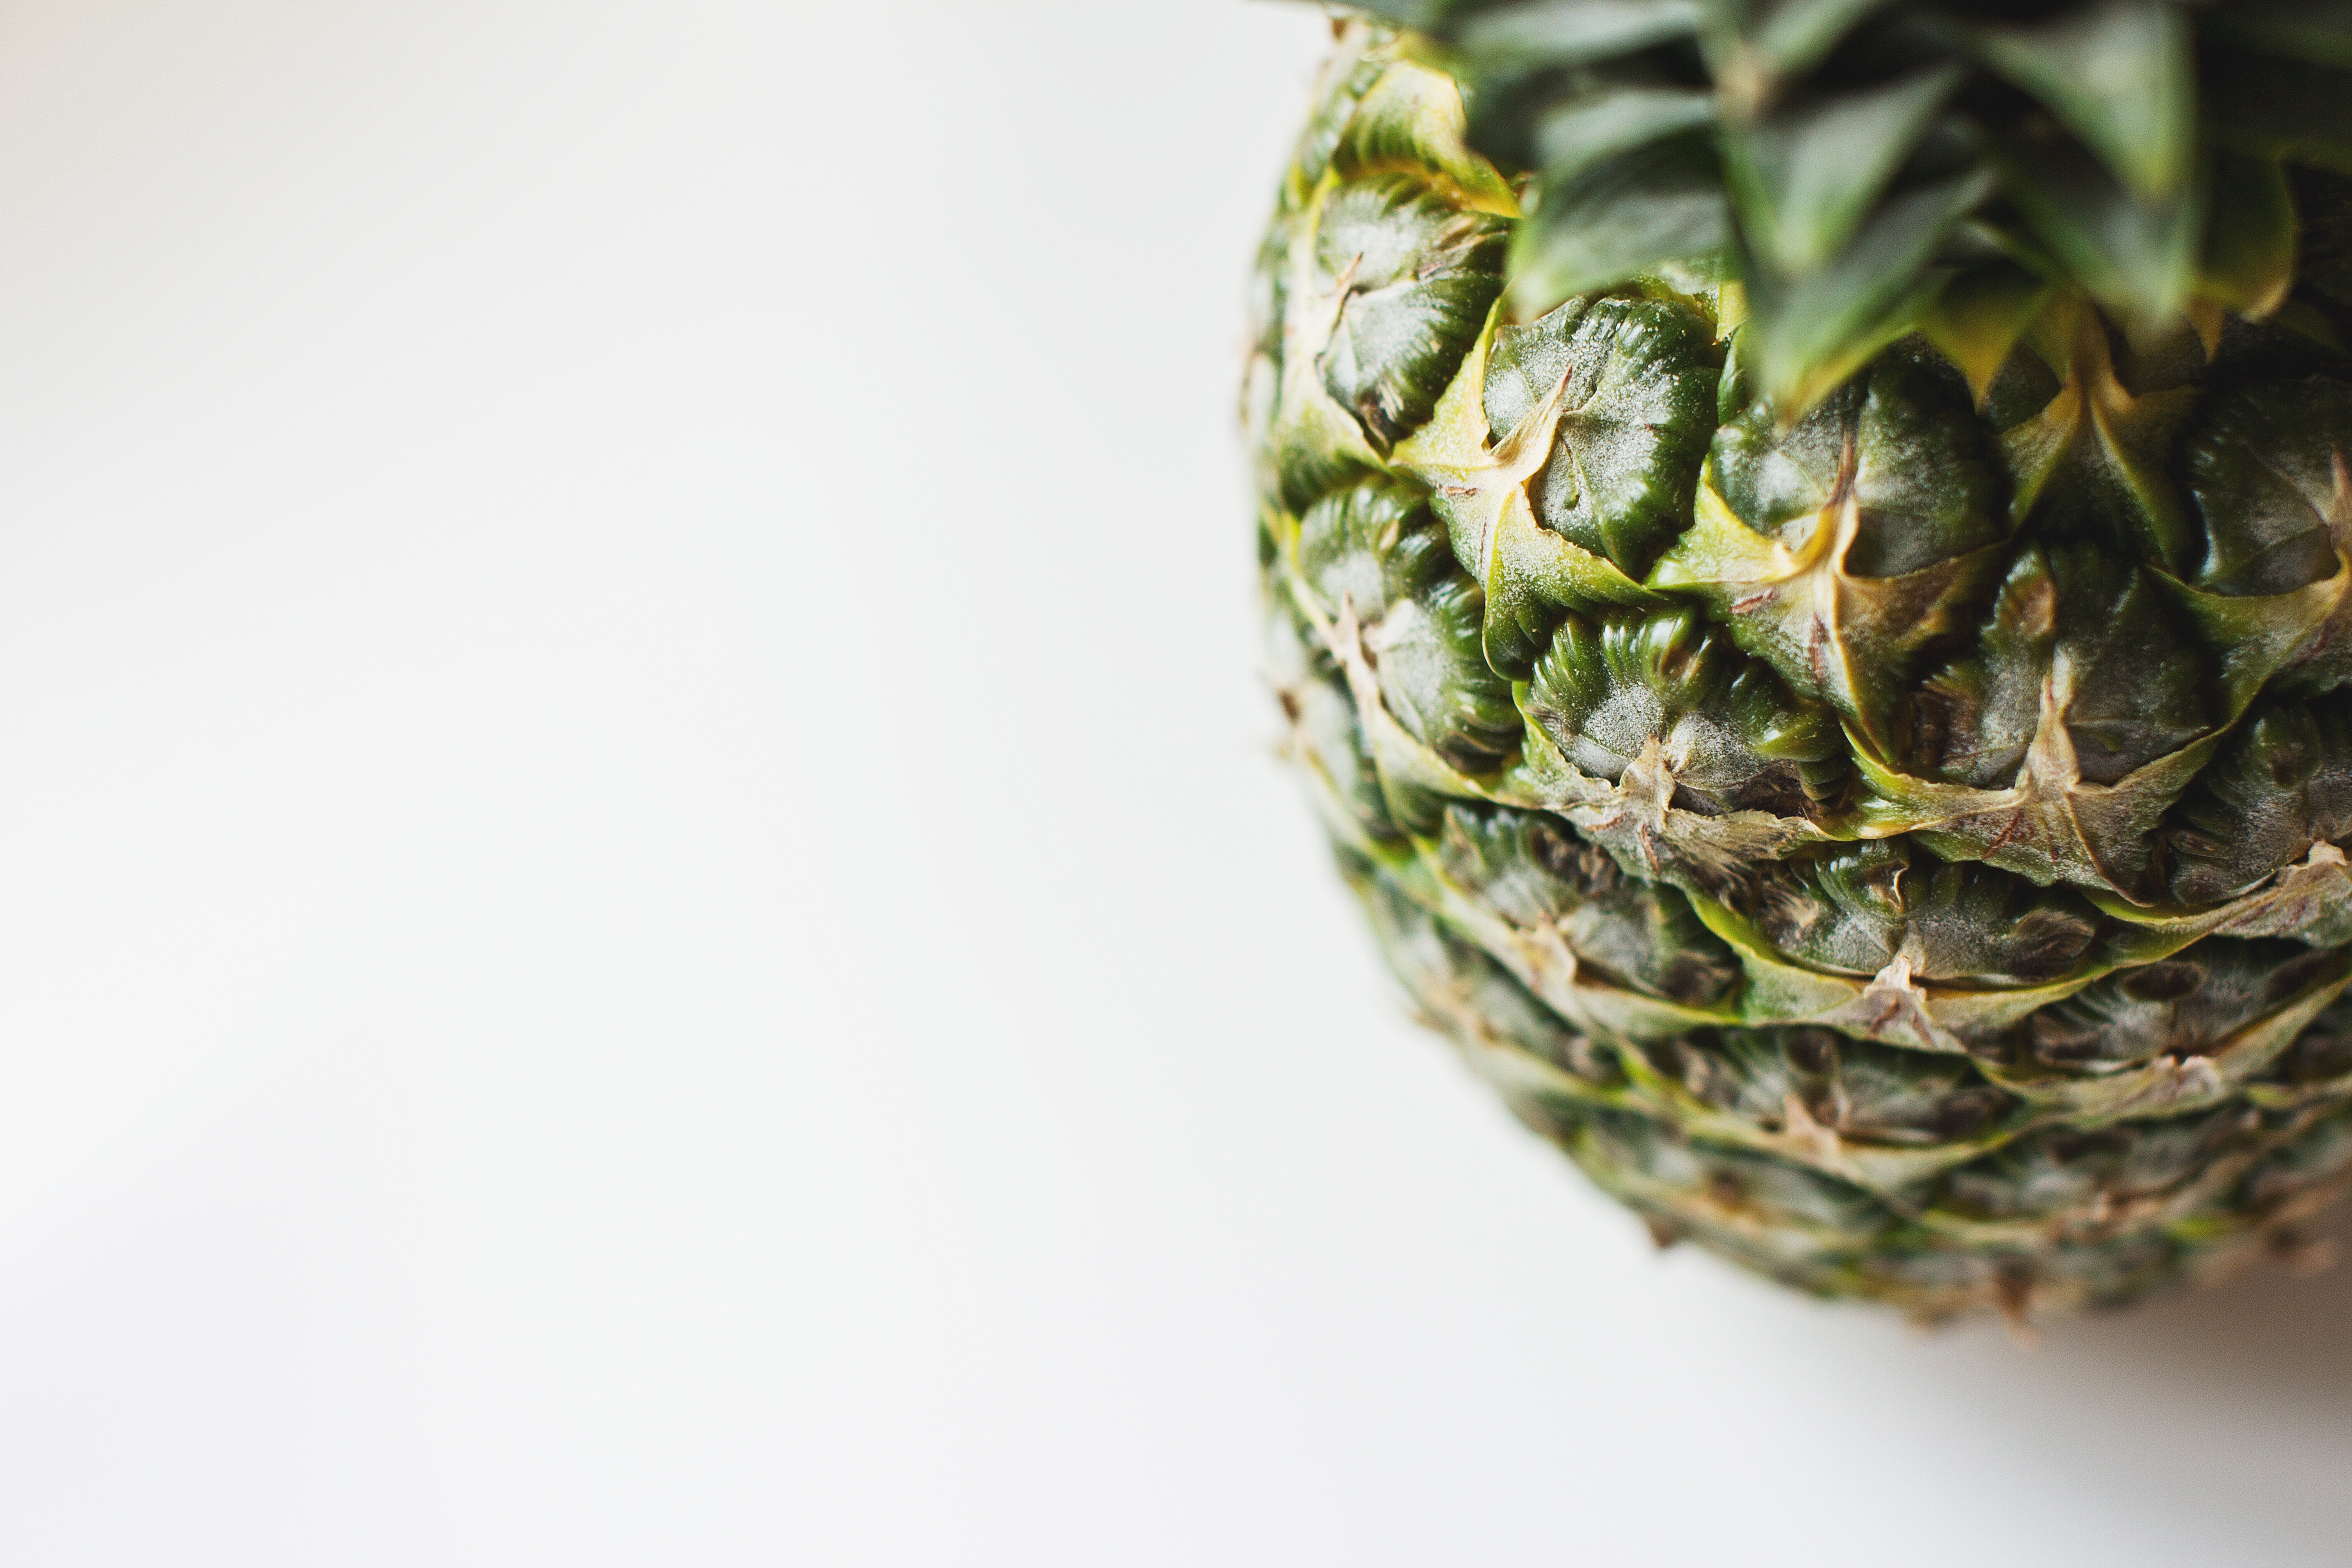
green, plant, food, produce, close up, land plant, leaf, fruit, flower, thistle, flowering plant, macro photography